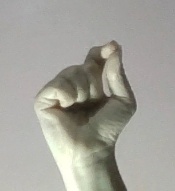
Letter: fa